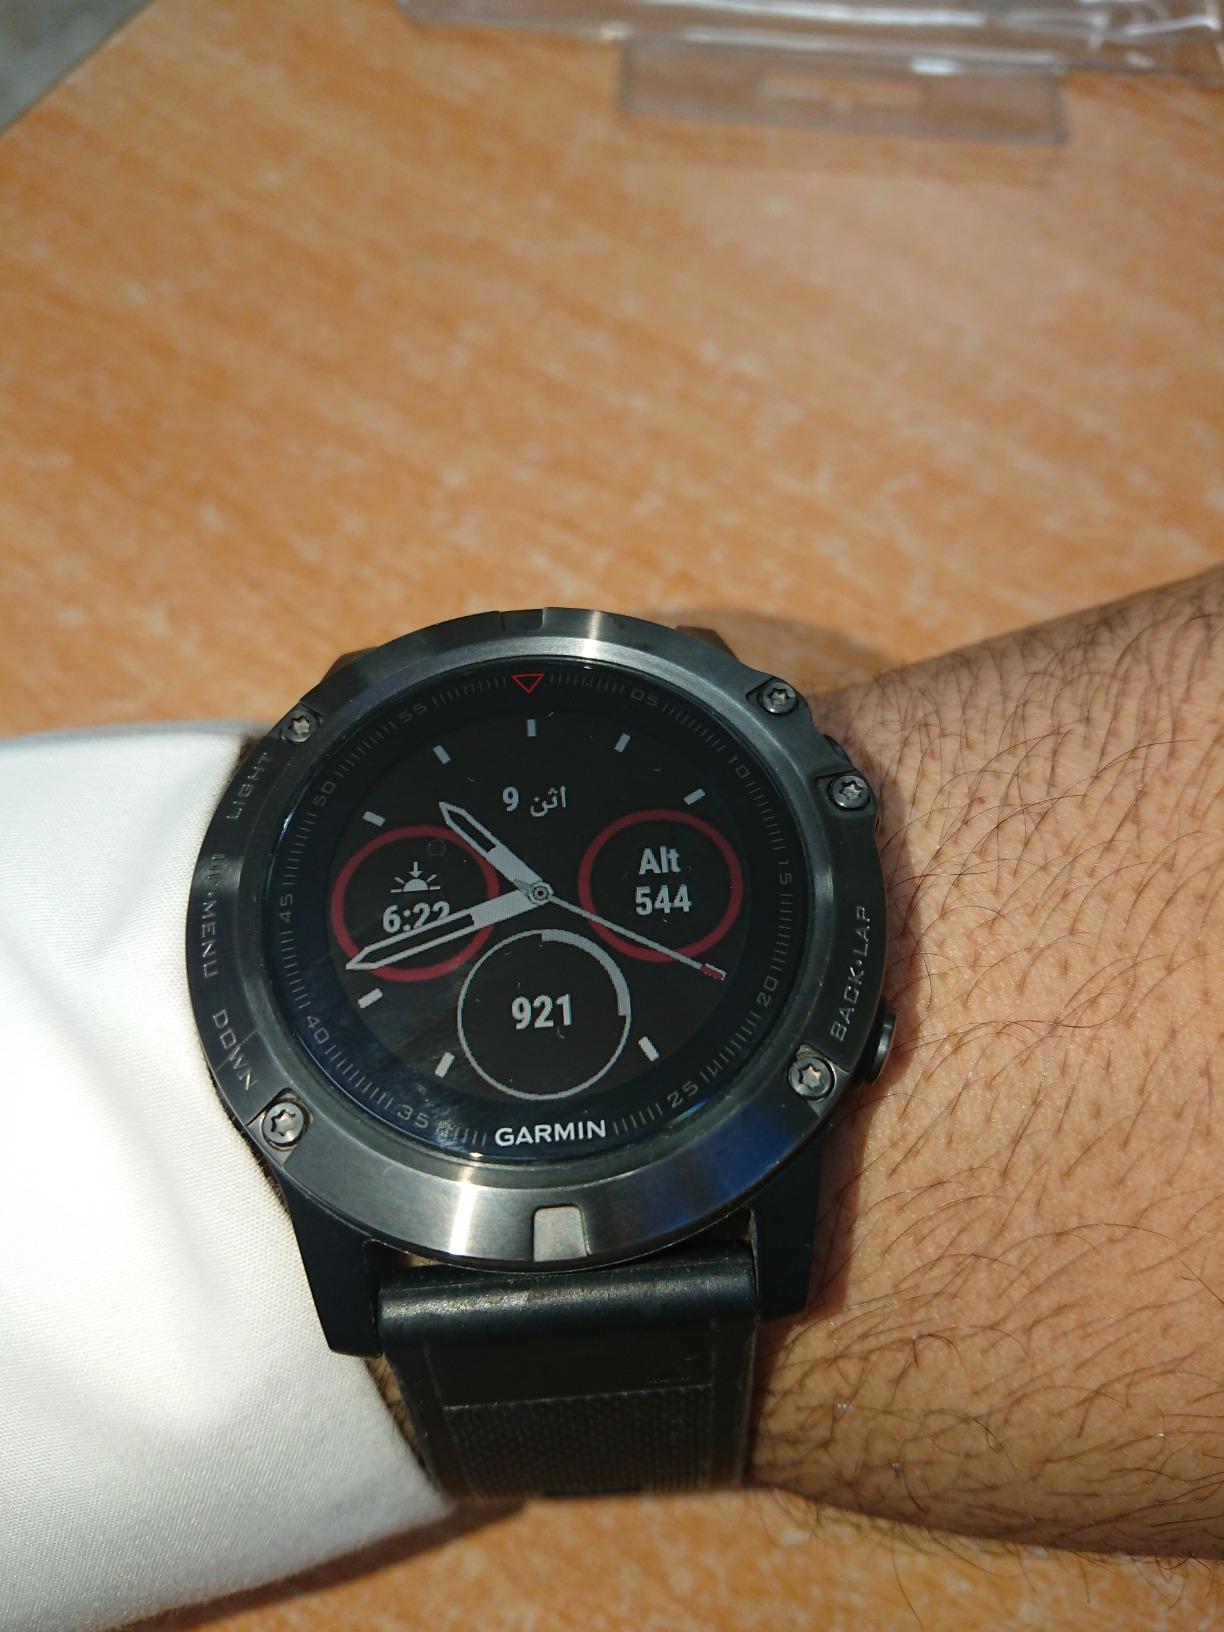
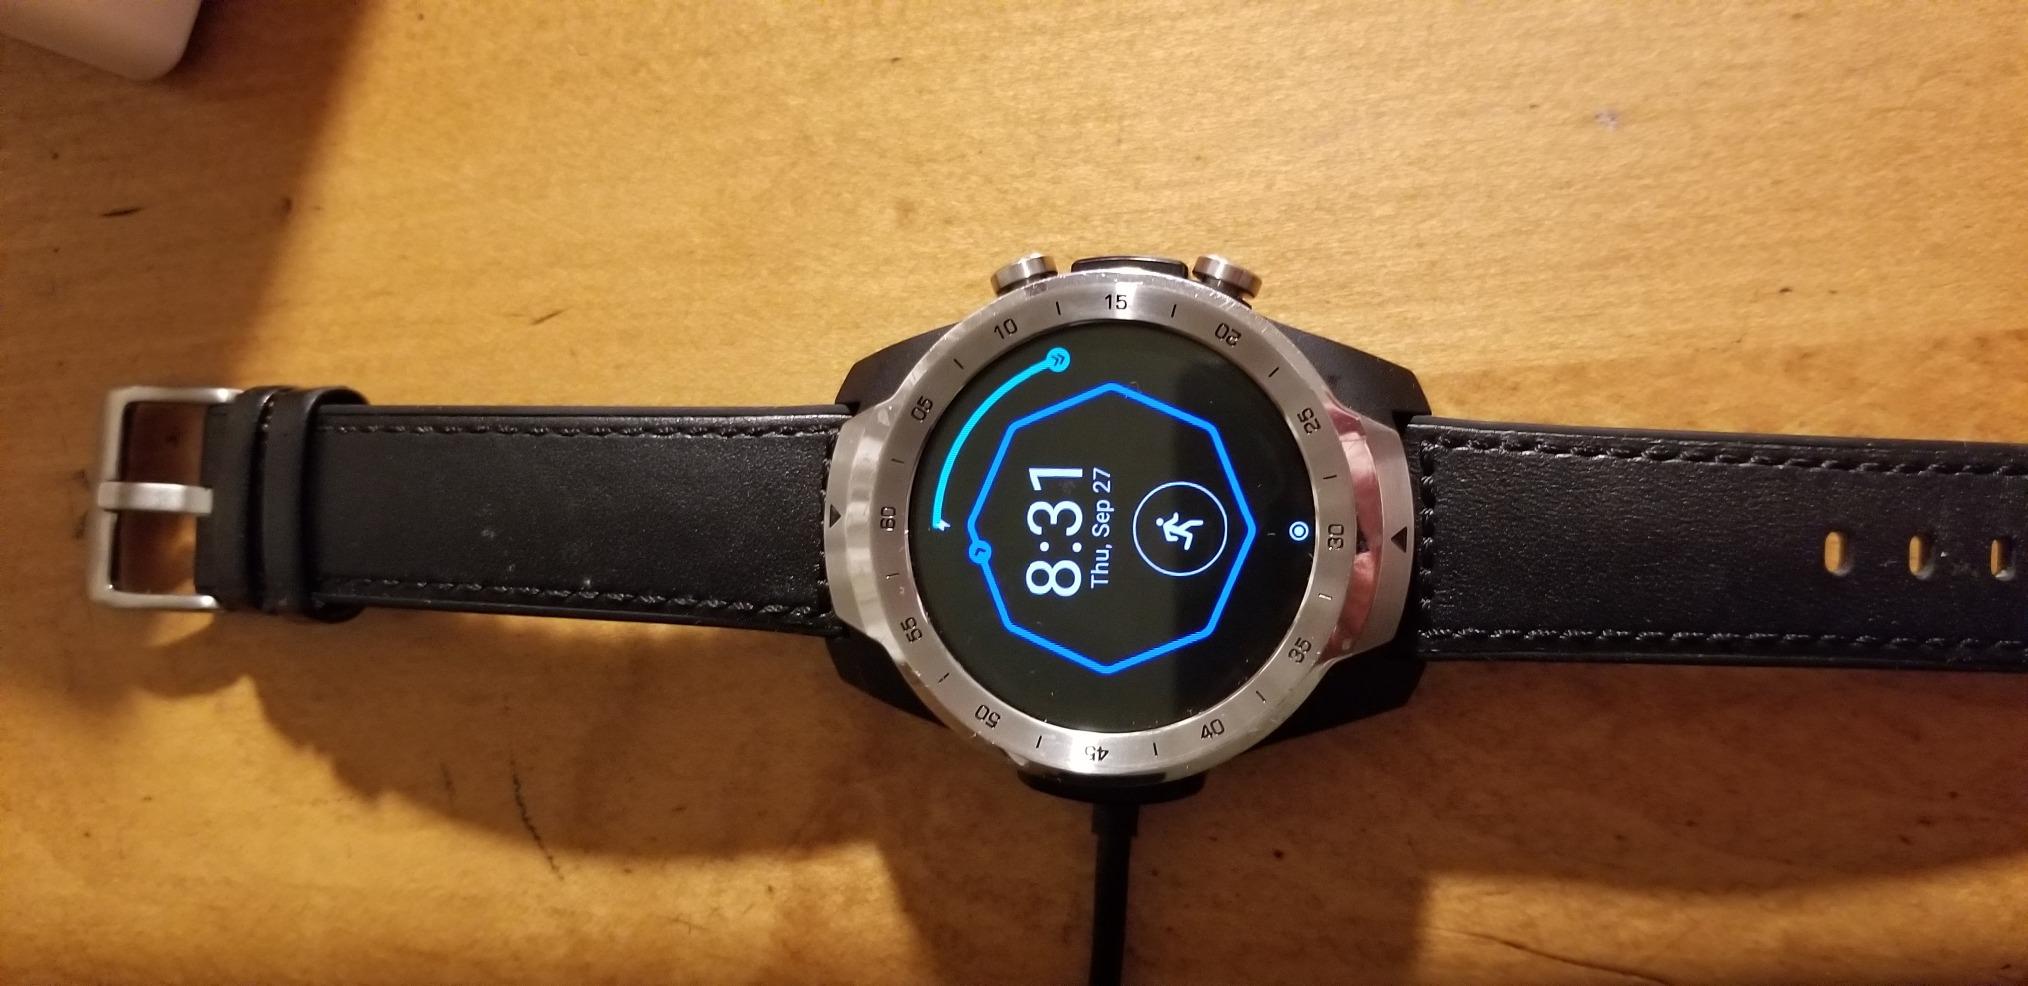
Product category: smartwatch
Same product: no